Hodogaya-juku

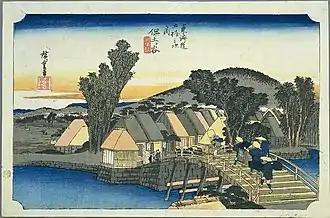
Hodogaya-juku in the 1830s, as depicted by Hiroshige in the Hōeidō edition of "The Fifty-three Stations of the Tōkaidō" (1831–1834)

Hodogaya-juku was established in 1601, and it was the westernmost post station in Musashi Province during the Edo period. The "honjin" still belongs to the same family today as the one that owned it when it was first opened. Additionally, there is a stone Buddha statue that travelers often prayed to for safety while traveling along the Tōkaidō.